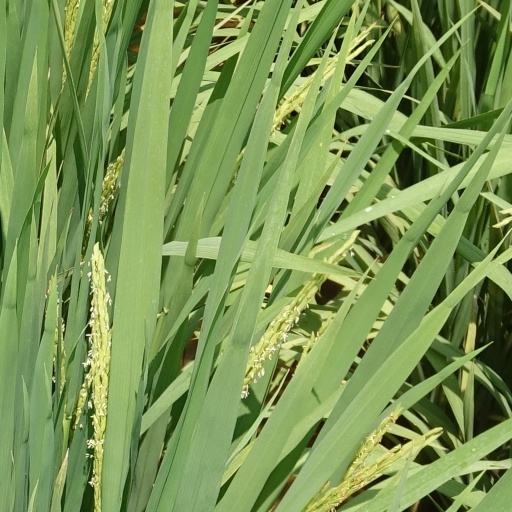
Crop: rice